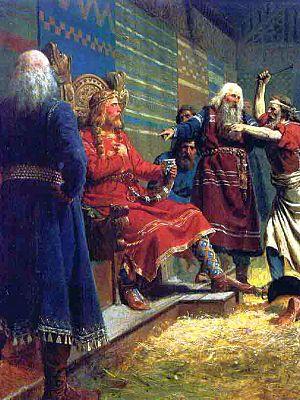
Voici la liste des monarques qui ont régné sur la Norvège depuis son unification par Harald Iᵉʳ à la fin du IXᵉ siècle.
Cette page dresse une liste de personnalités nées au cours de l'année 920 :